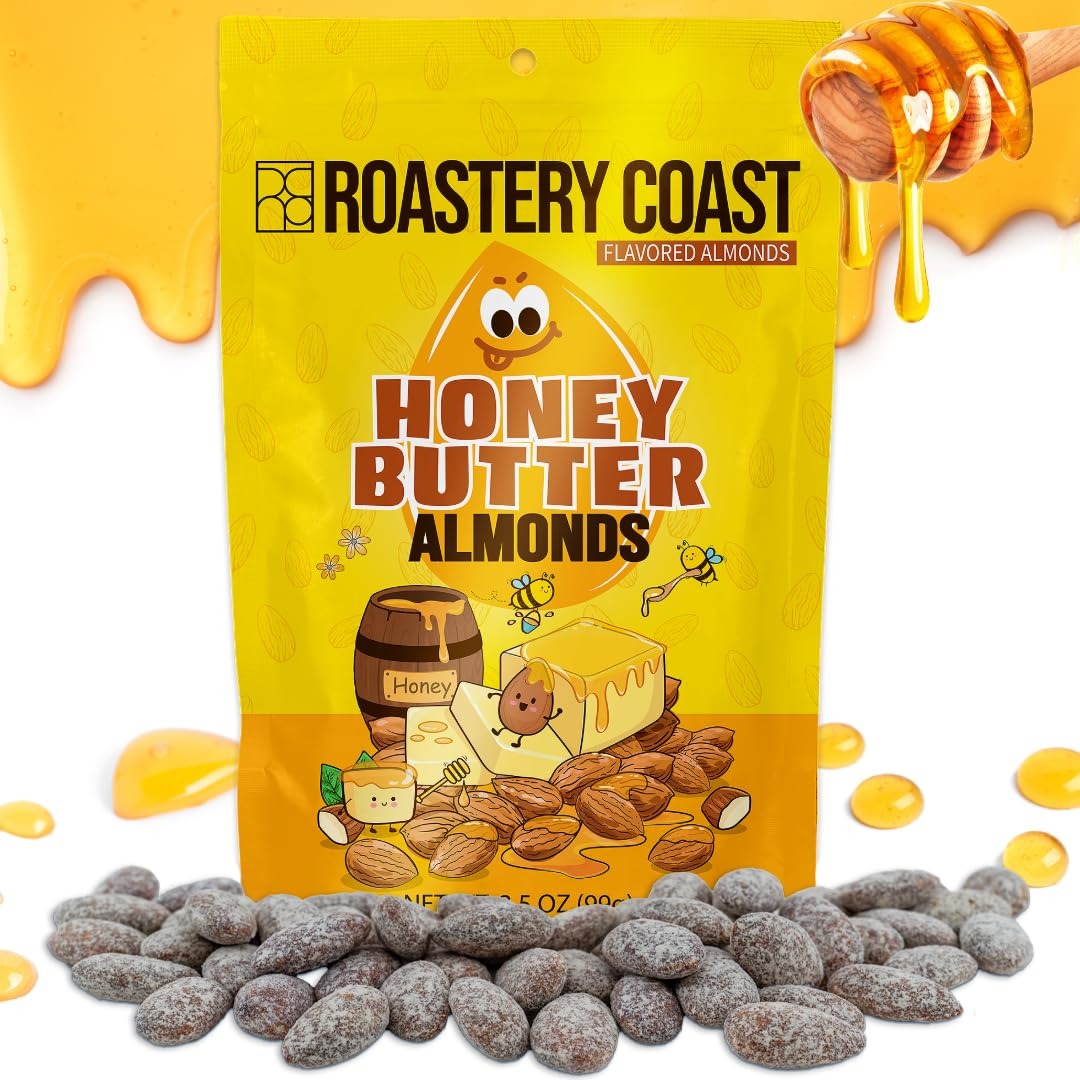
Item Name: Roastery Coast - Honey Butter Almonds | Sweet and Savory | Flavored Almonds | Slow Dry-roasted| After School Snack | Gluten Free | Office Snack (1 Pack)
Bullet Point 1: Slow Dry-Roasted for Crunchiness
Bullet Point 2: *Roastery Coast Way - Dry-Roasted at 30% less heat and for a longer time than the conventional method, achieving the crunchy and flavorful snack.
Bullet Point 3: Premium Almonds (US#1 Grade)
Product Description: Discover the ultimate almonds with Roastery Coast. Renowned for our crunchy, and “Slow Roasted” nuts with irresistible flavors, our nut-based snacks are perfect for sharing with family, friends, and colleagues. Bon Appétit!
Value: 3.5
Unit: Ounce

Price: 21.99